Sharpstown, Houston

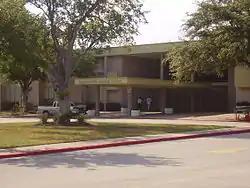
Sharpstown International School

Jane Long Academy in Sharpstown (any student zoned to Long may apply to Pin Oak Middle School's regular program) serves original sections 1, 1A, and 2 for middle school.